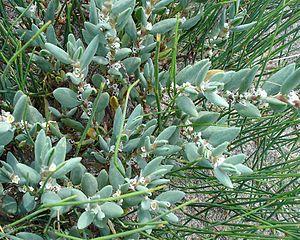
La faune et la flore de Charente-Maritime sont influencées par plusieurs facteurs :